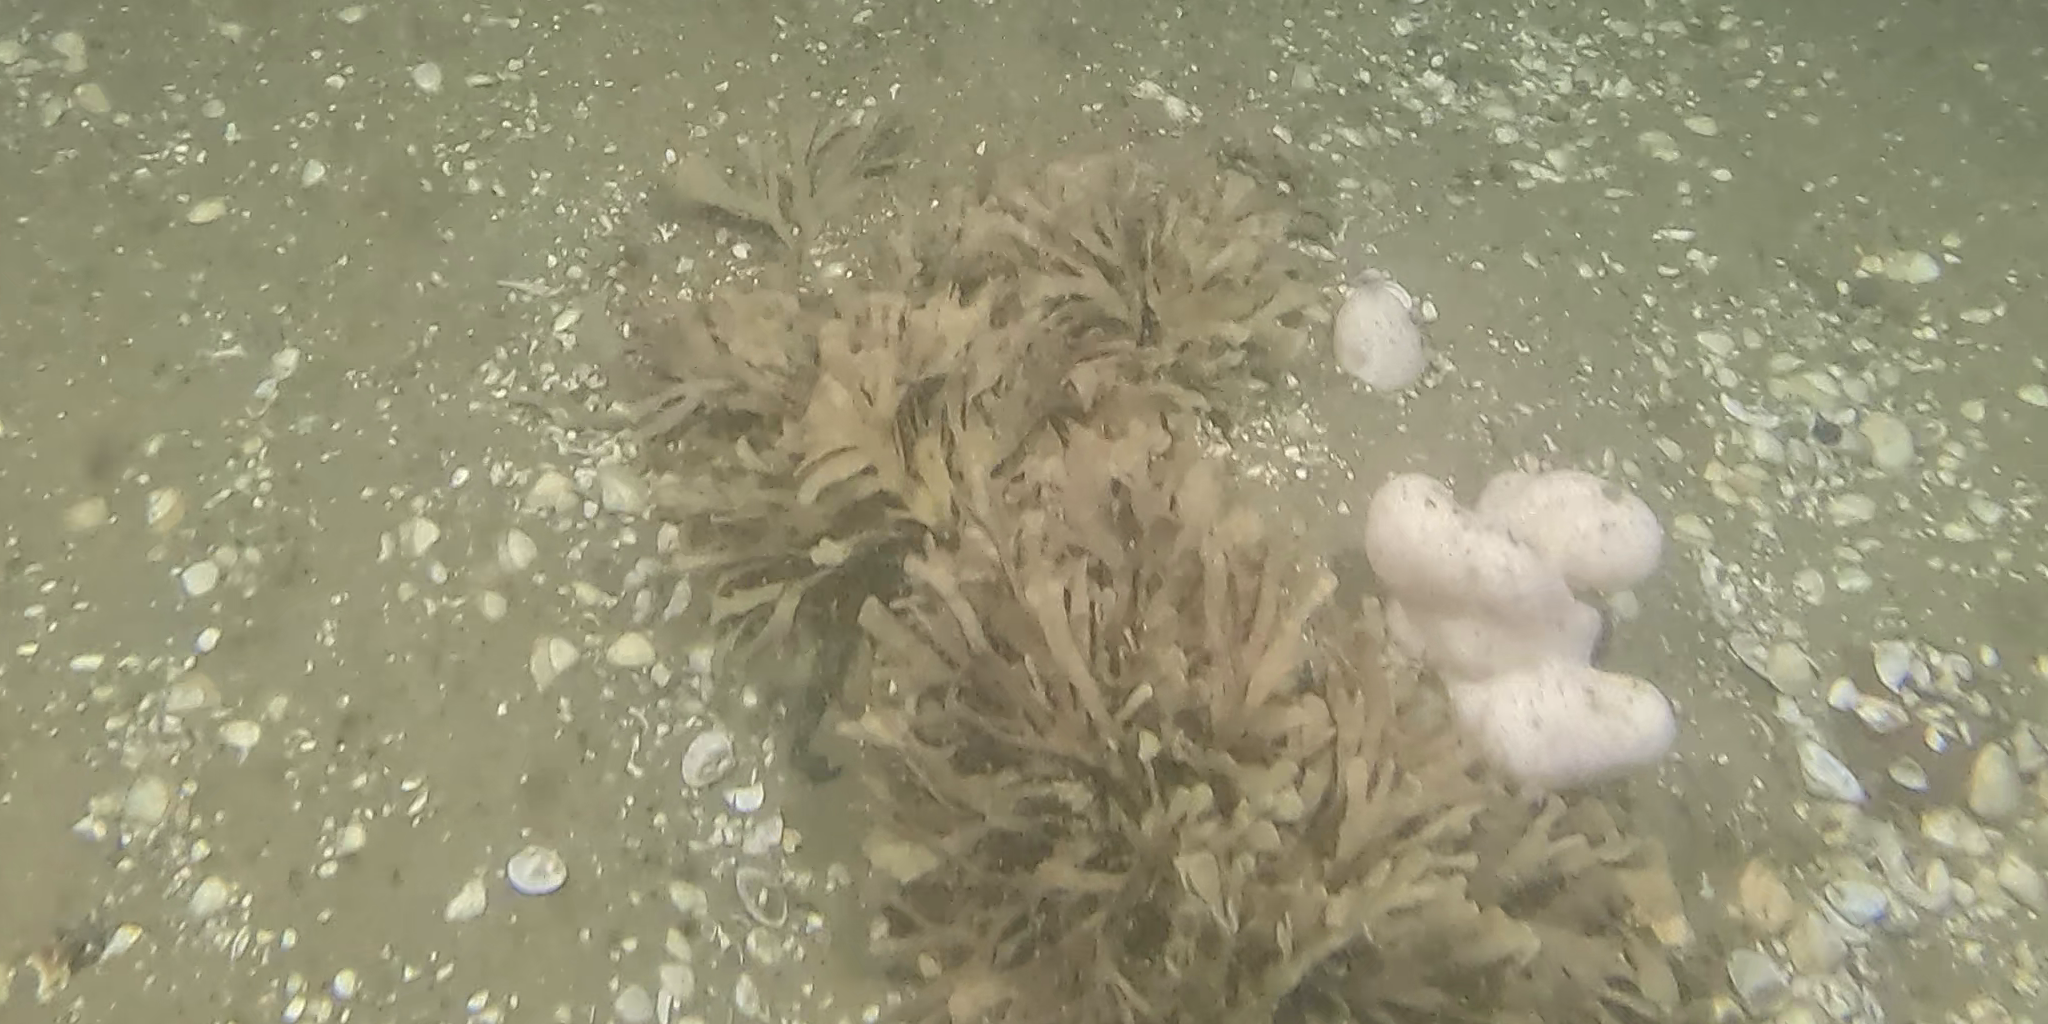
Seabed habitat: stone